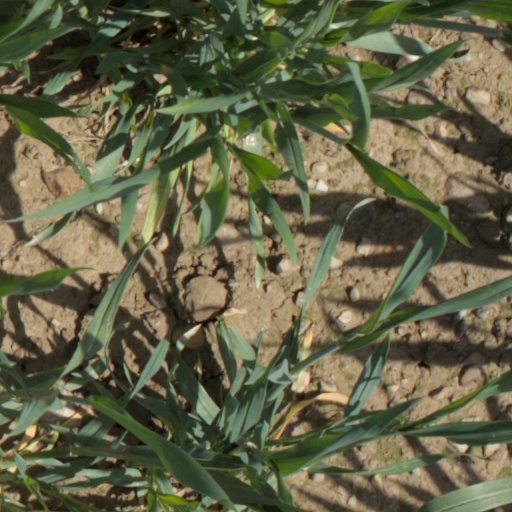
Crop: wheat